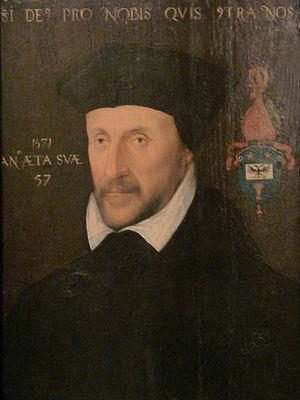
Ecole lorraine du XVIe siècle